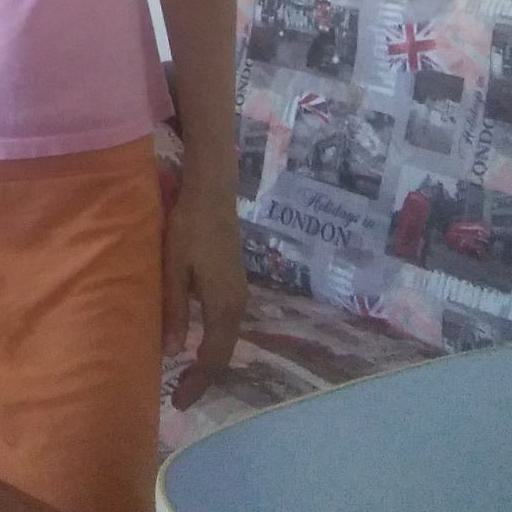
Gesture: no_gesture